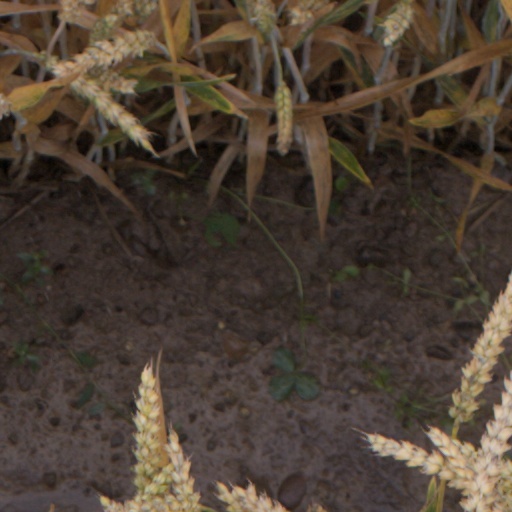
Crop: wheat